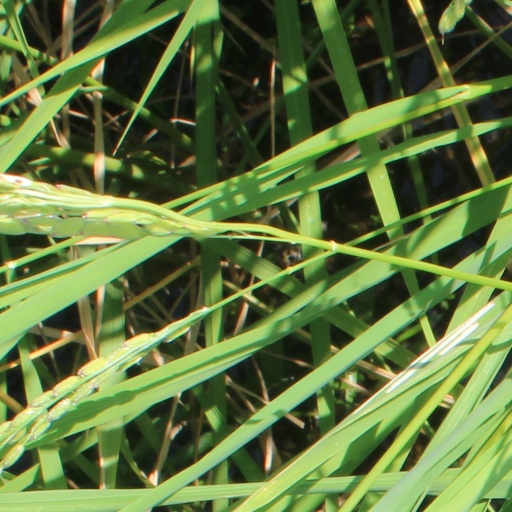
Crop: rice